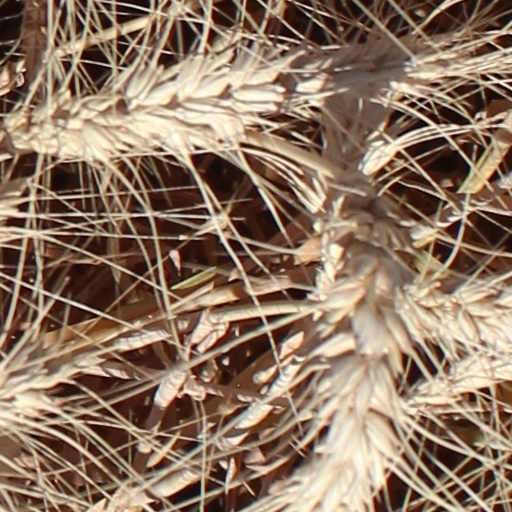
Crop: wheat